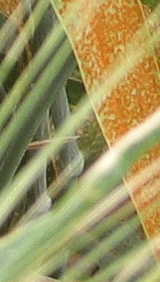
Label: Wheat___Brown_Rust